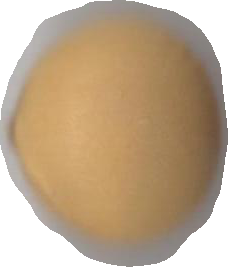
Variety: Dega